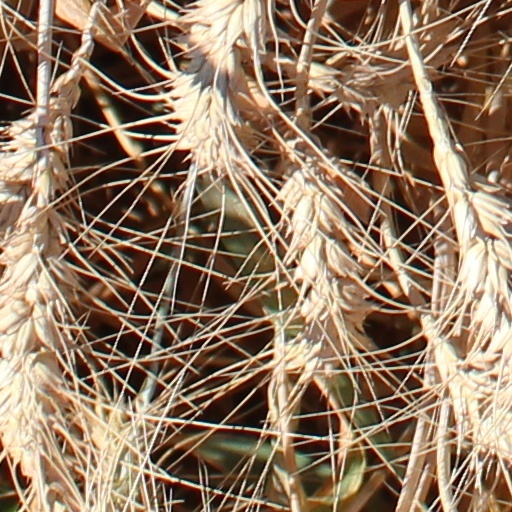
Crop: wheat